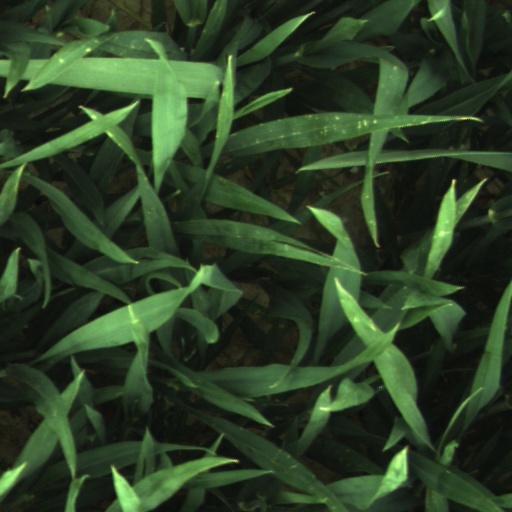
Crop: wheat